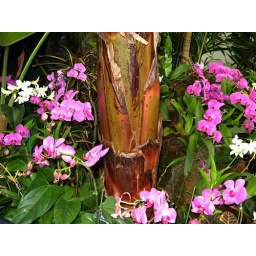
At the base of a palm tree in the Pacific Island area of Franklin Park Conservatory